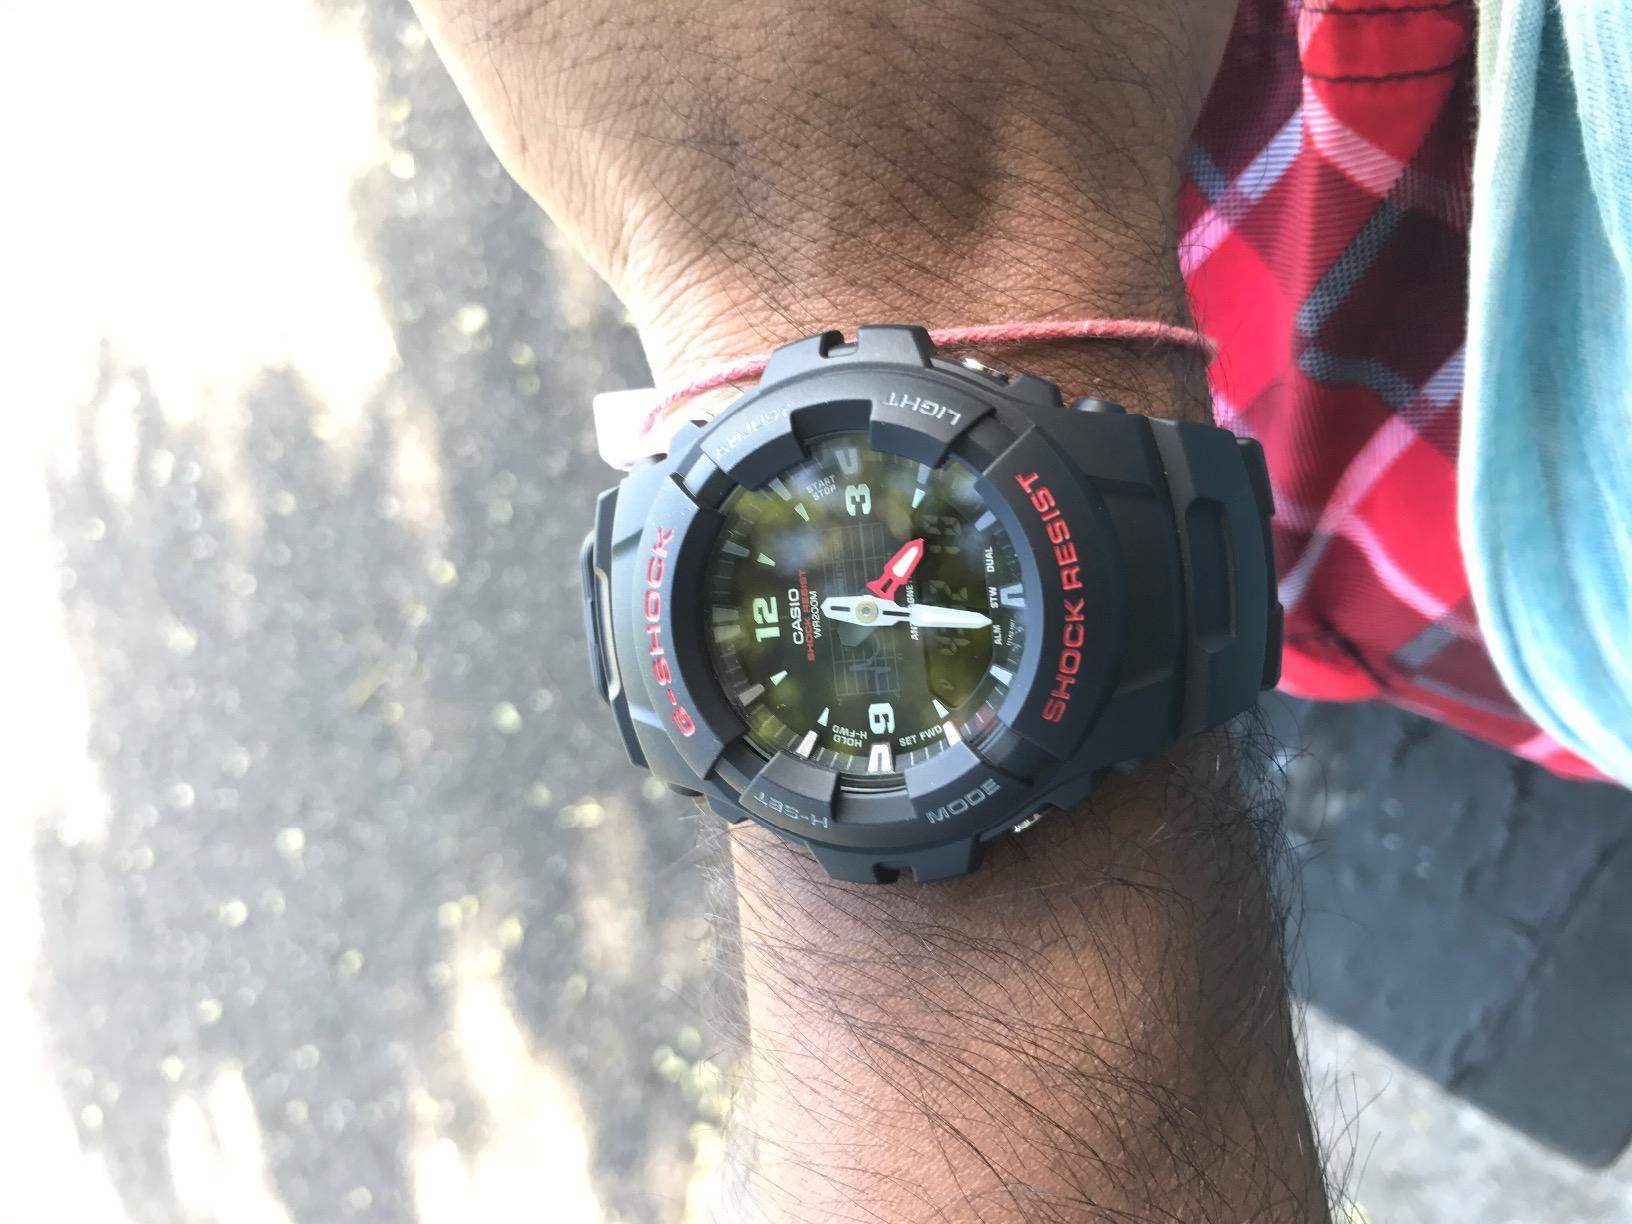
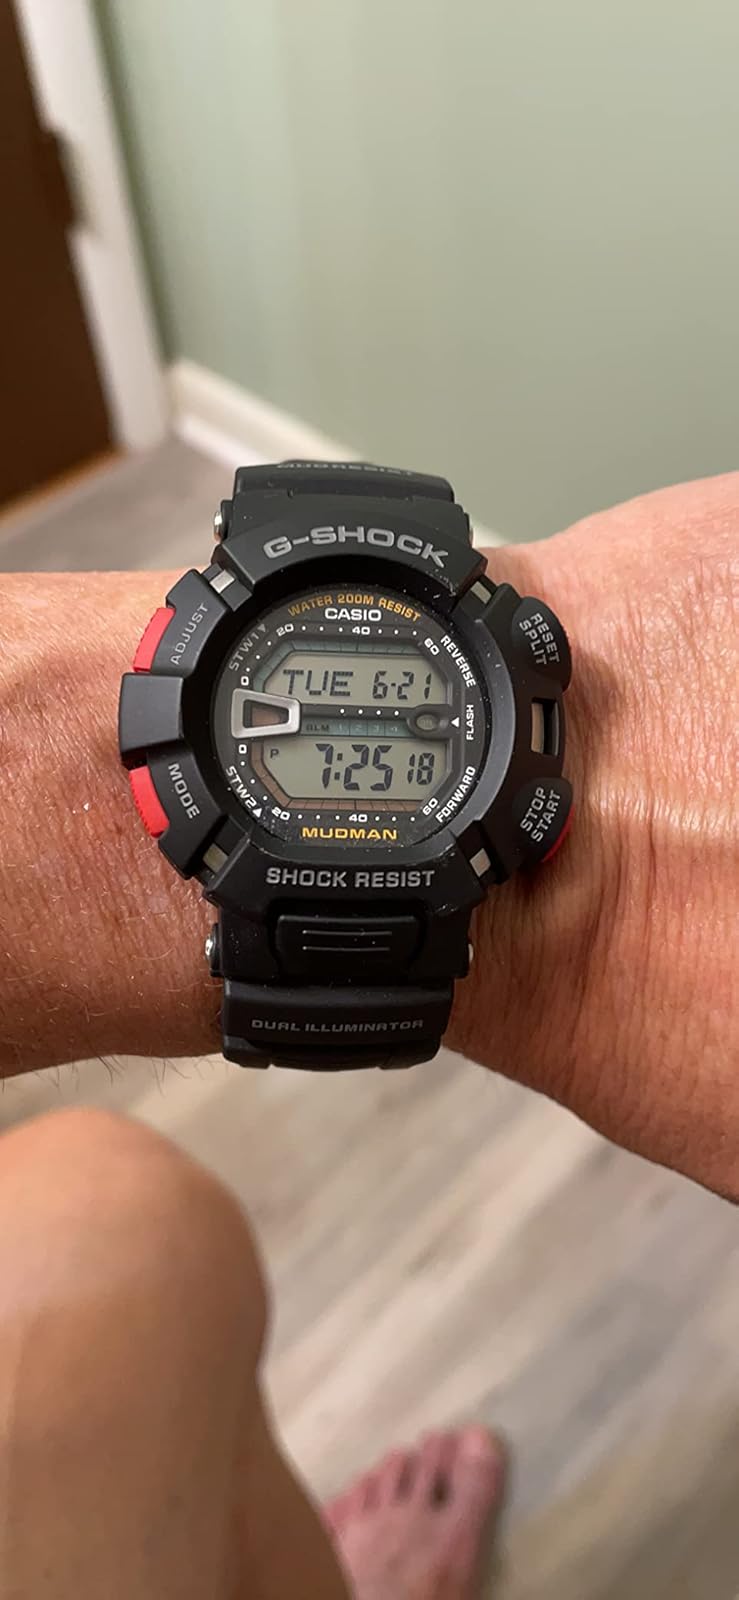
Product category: accessories_watch
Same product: no